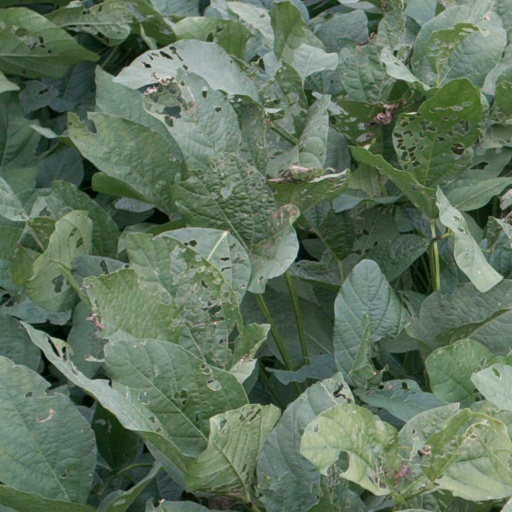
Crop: soybean